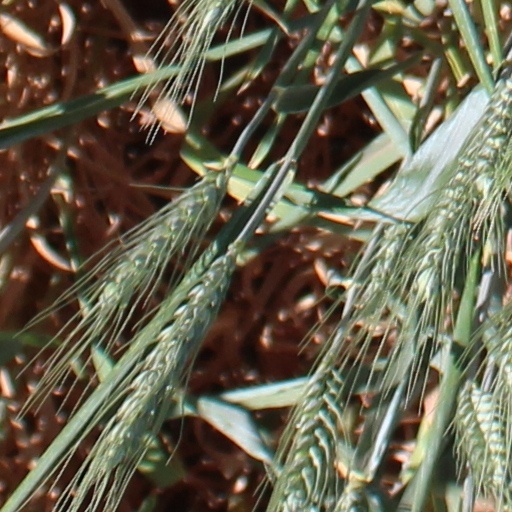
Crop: wheat